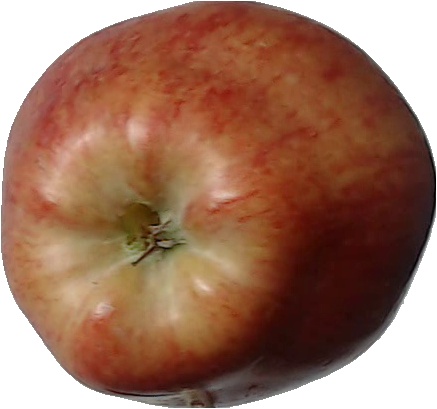
Label: apple_red_1